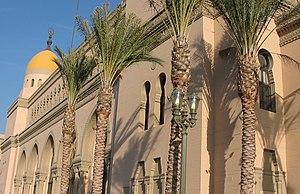
Le Shrine Auditorium, est un complexe polyvalent remarquable de Los Angeles en Californie aux États-Unis. Il est également le siège du temple Al Malaikah, une division de la société maçonnique nord-américaine, les Shriners.